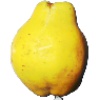
Label: quince